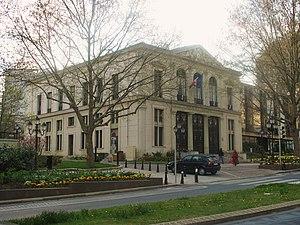
Mairie de Courbevoie, Hauts-de-Seine
Cet article recense les monuments historiques des Hauts-de-Seine, en France.